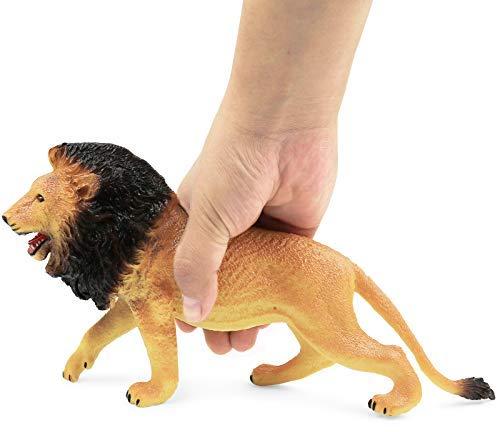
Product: Click N' Play Jumbo 10.5”" Animal Figurine Playset, Assorted 5Piece Realistically Designed Wild Zoo, Safari, Jungle Plastic Animals for Kids & Toddlers
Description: A beautiful animal toy set for kids and toddlers of realistically detailed classical Zoo animals.
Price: $11.99
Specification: ProductDimensions:11x10x5inches|ItemWeight:2.7pounds|ShippingWeight:2.7pounds(Viewshippingratesandpolicies)|ASIN:B07J9RD5XK|Itemmodelnumber:B07J9RD5XK|Manufacturerrecommendedage:24months-10years